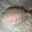
Label: flatfish